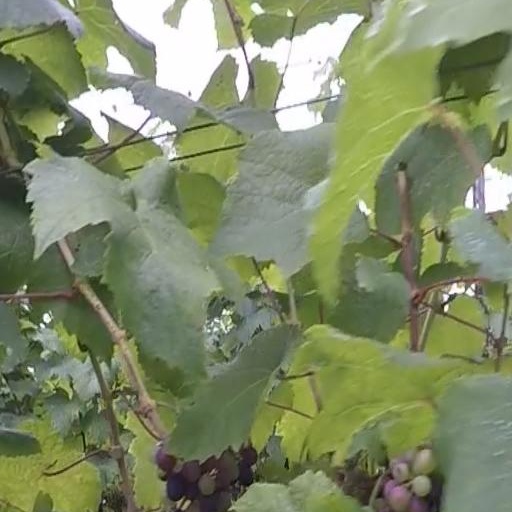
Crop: grape